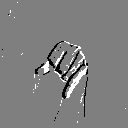
ASL letter: j